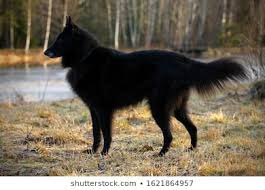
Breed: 227-n000070-groenendael